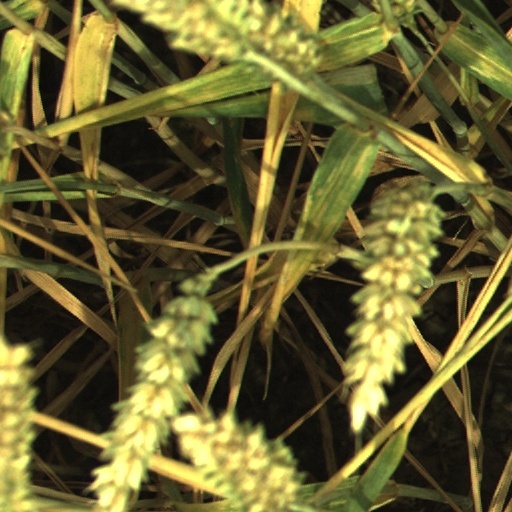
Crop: wheat